Answer in natural language. Consider the 3D positions of the objects in the scene and not just the 2D positions in the image. Is the centerpoint of  Doorway (highlighted by a red box) at a higher height than Doorway (highlighted by a blue box)? Choose between the following options: yes or no
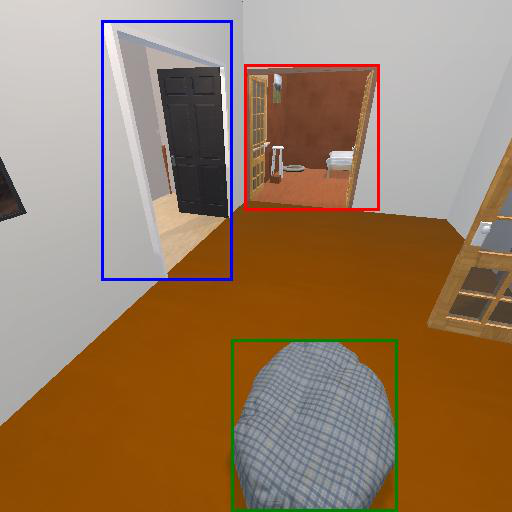
<answer>yes</answer>